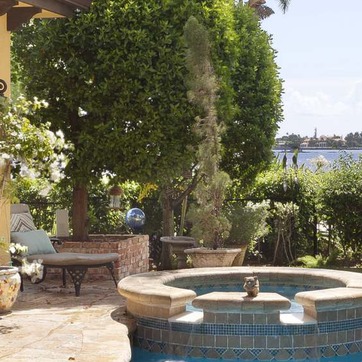
Material: foliage